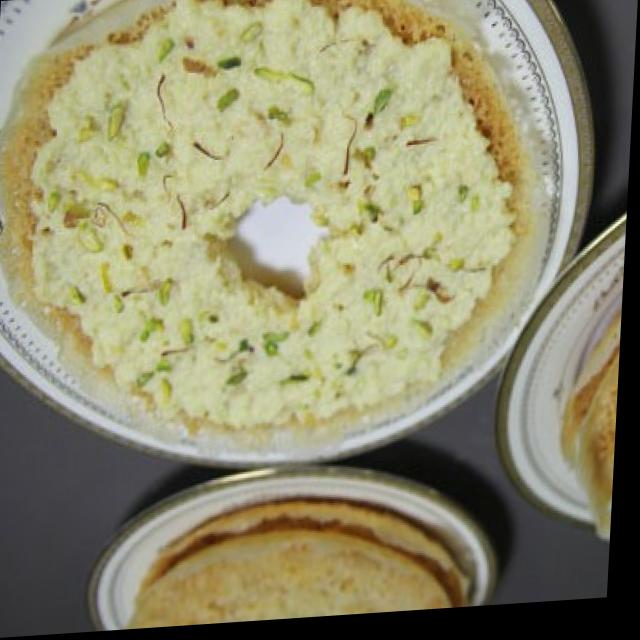
Dish: ghevar